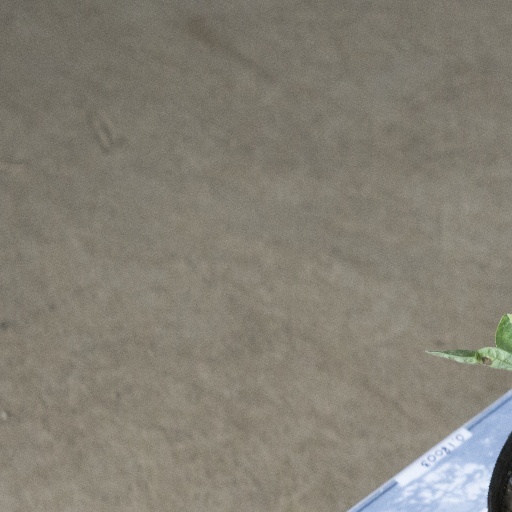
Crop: soybean